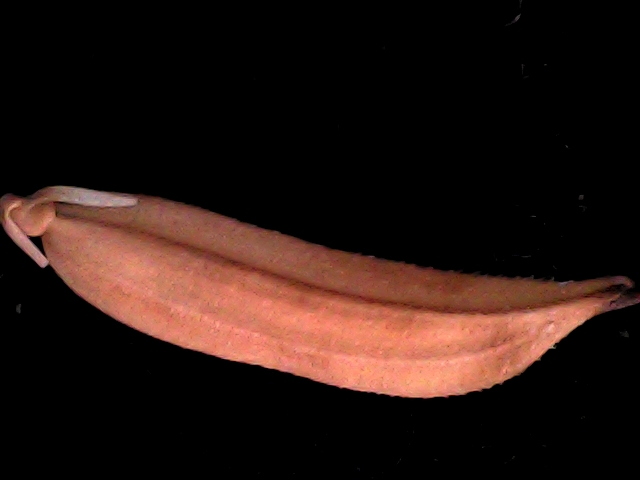
Rice variety: BD70